Answer in natural language. Considering the relative positions, where is room with bed covered in bedsheet (highlighted by a red box) with respect to black colour dog bed (highlighted by a green box)? Choose between the following options: right or left
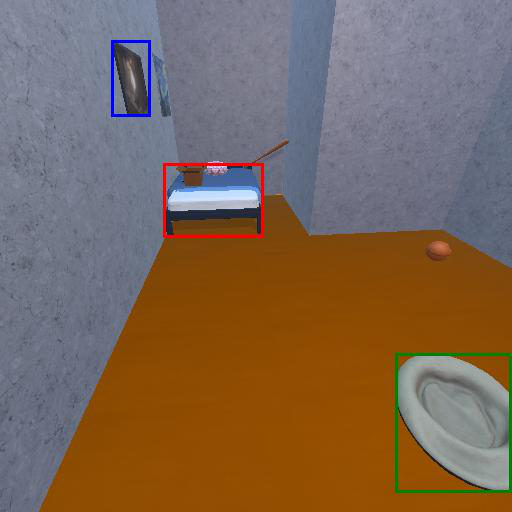
<answer>left</answer>